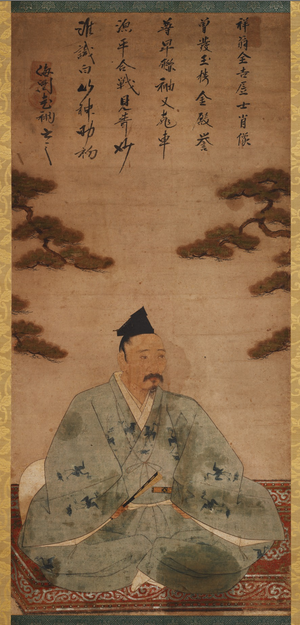
Portrait de Momonoi Naoaki par Tosa Mitsunobu. Classé bien culturel important, 89,6 x 41,8, musée national de Tokyo.日本語: 桃井直詮像 / 土佐光信 (重要文化財)